Kalna Polytechnic

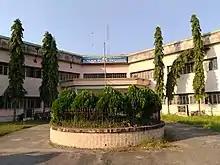
Kalna Polytechnic Institute as viewed from the front gate

Kalna Polytechnic, established in 2002, is a government polytechnic college located in Kalna, Purba Bardhaman district, West Bengal.